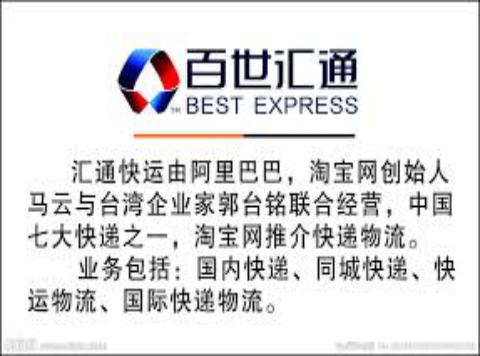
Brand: BEST EXPRESS-3
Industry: Others